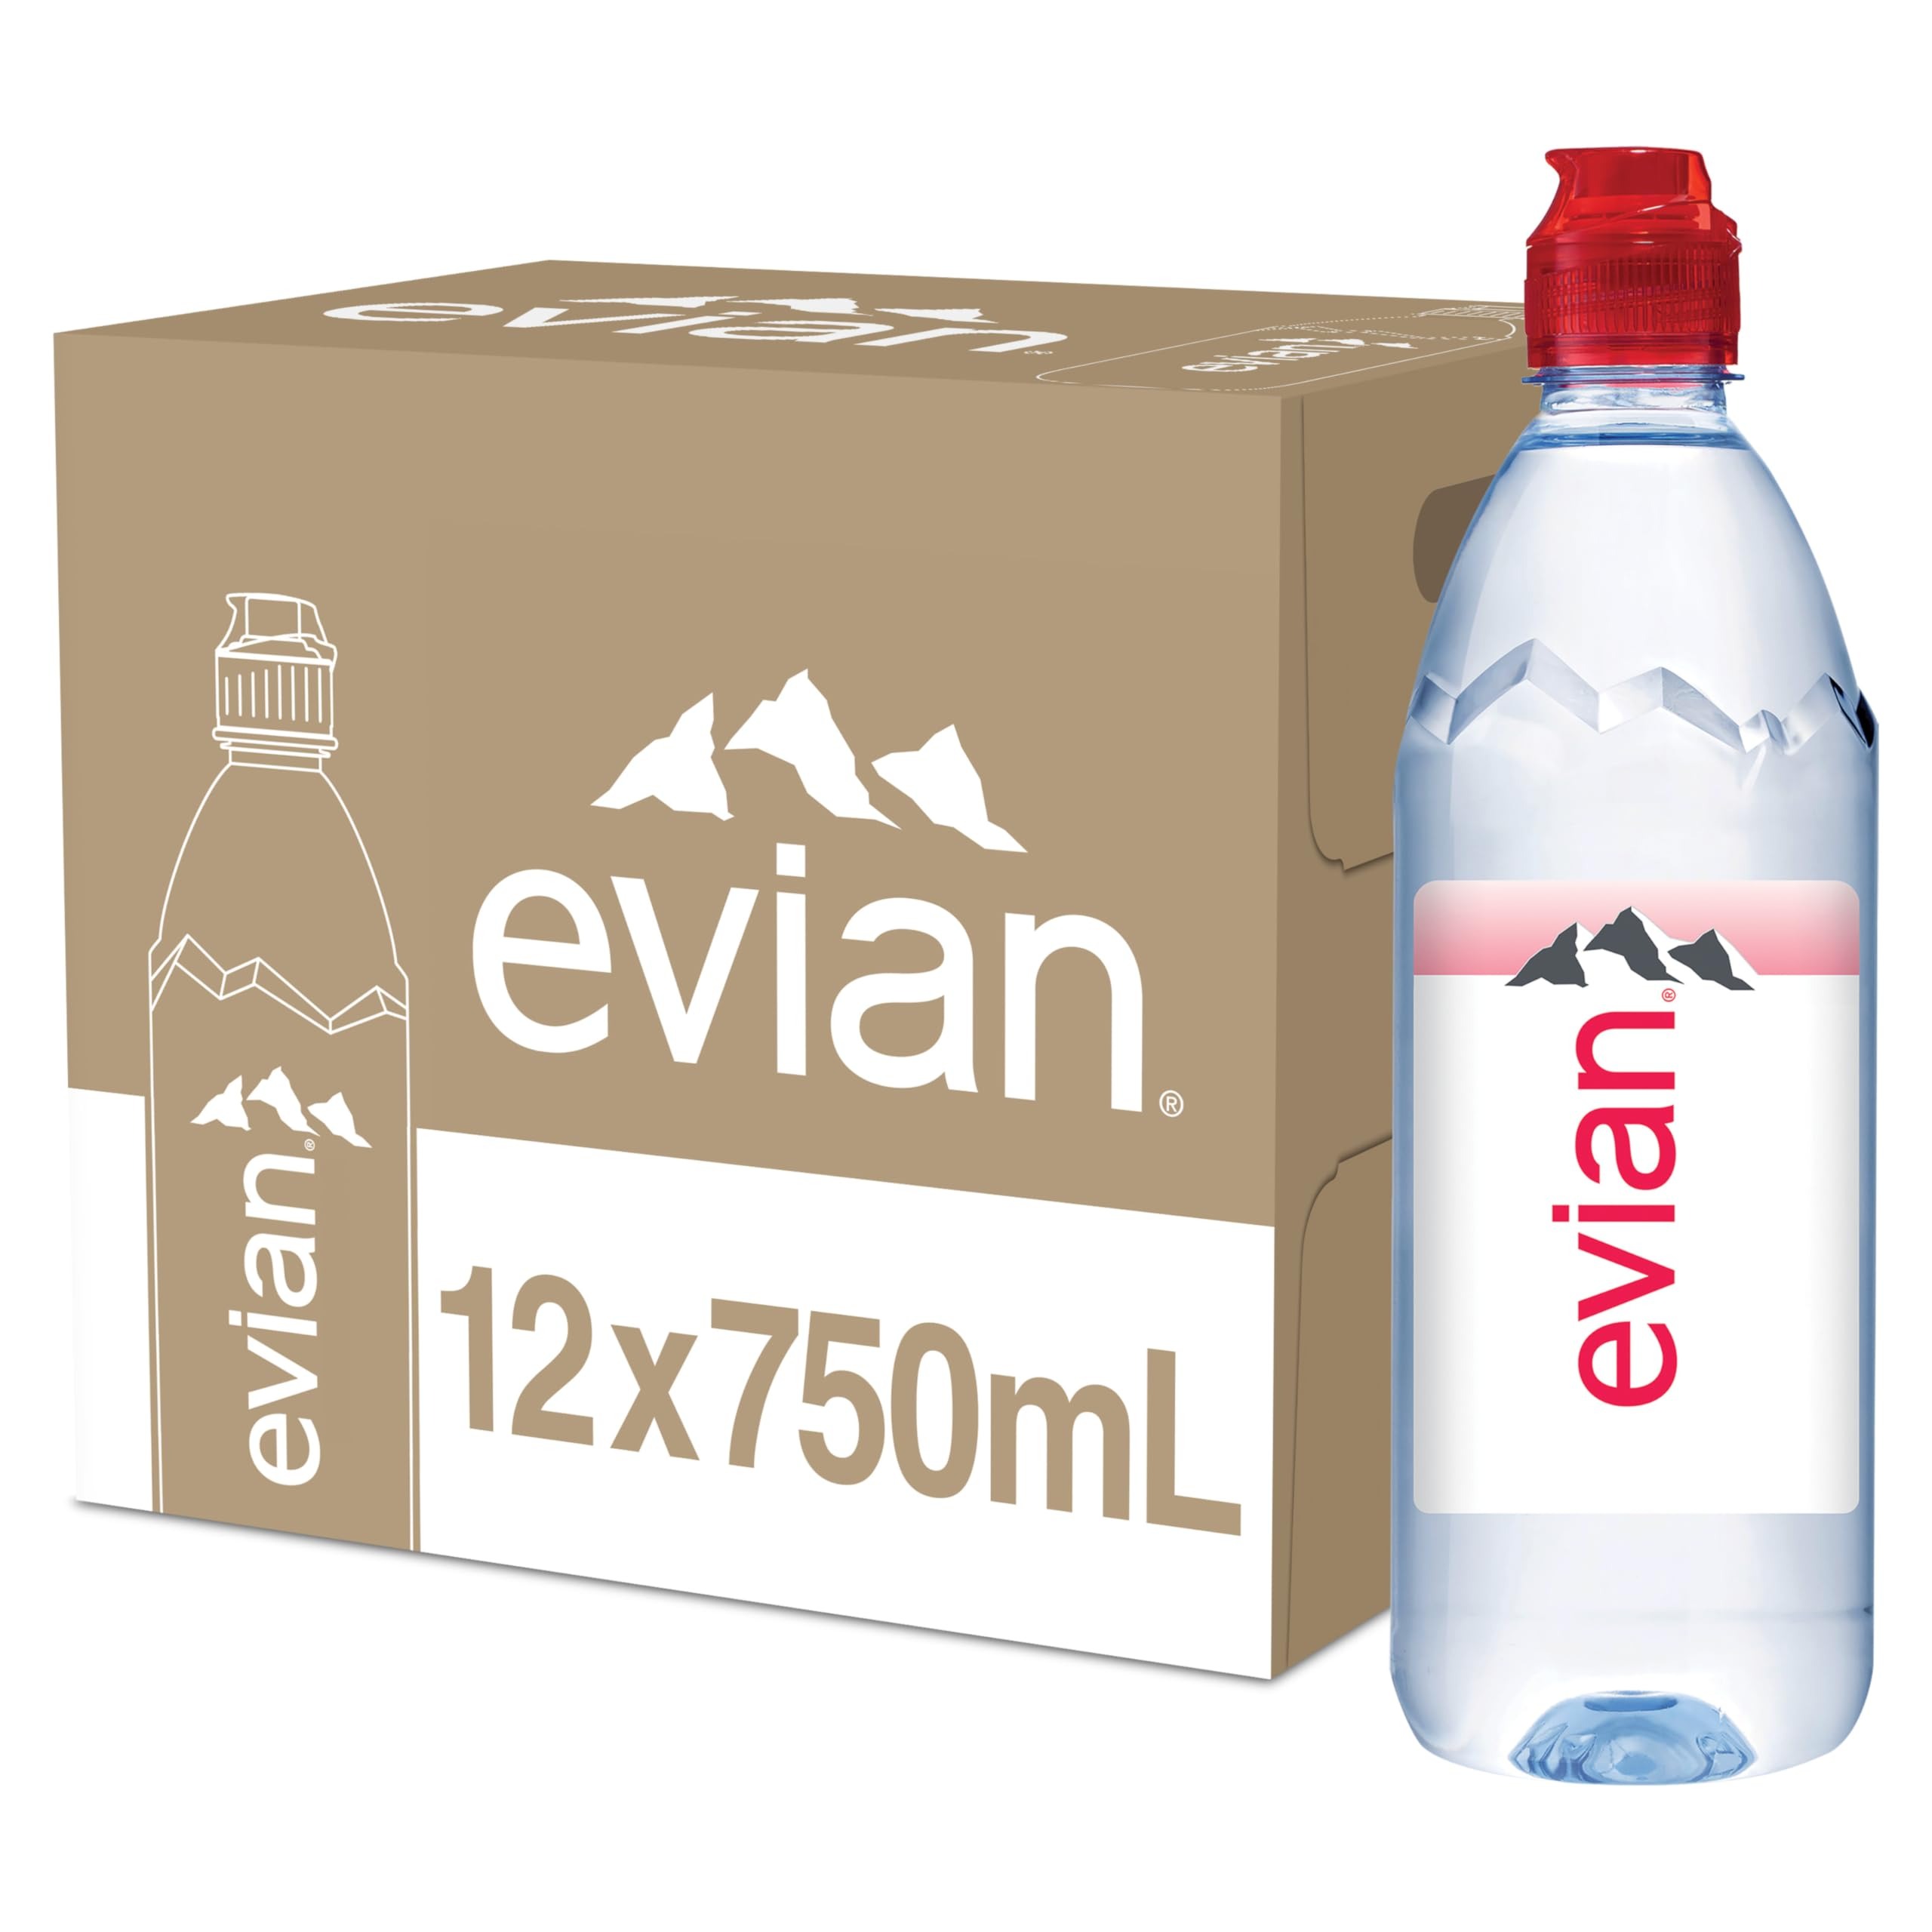
Item Name: evian Natural Spring Water, 750 ml (25.36 fluid ounce) Water Bottle with Sports Cap, 12 Pack
Bullet Point 1: NATURALLY REFRESHING: Our pure bottled natural spring mineral water is always a refreshing, naturally hydrating drink. Its quality and taste make it perfect for serving by the glass, or drinking directly from the bottle at home, at school or at the gym.
Bullet Point 2: NATURAL HYDRATION: evian's bottled water starts off nestled in the French Alps before delivering natural hydration and naturally occurring electrolytes. It's a great way to rehydrate post-workout, or as a refreshing drink on your lunch break or commute.
Bullet Point 3: OUR NATURAL SPRING WATER has a balanced mineral composition and naturally occurring electrolytes that give it a distinctive, smooth taste, unique among bottled waters. It's the perfect rehydrating beverage, delicious either cold or at room temperature.
Bullet Point 4: CRAFTED BY NATURE: evian natural spring water begins as snowflakes and mountain rain, naturally filtered through glacial rocks for over 15 years, giving evian its purity, mineral content and neutrally balanced 7.2 pH for delicious natural spring water.
Bullet Point 5: DRINK GREEN: evian is committed to the environment & respecting the water cycle. Our recyclable plastic bottles contain up to 35% recycled plastic. They're perfect for your backpack, purse or gym bag, or keep them in your fridge for refreshment anytime.
Value: 304.8
Unit: Fl Oz

Price: 13.99